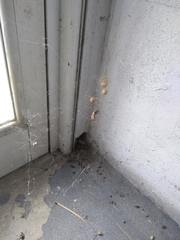
Species: Parasteatoda_tepidariorum